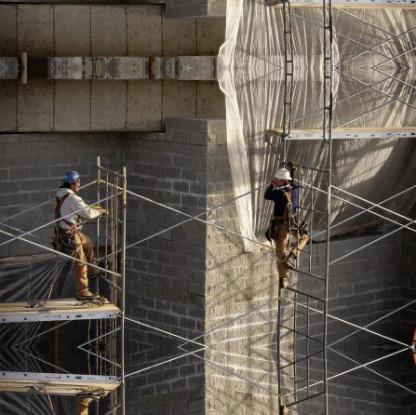
Objects in the image:
label: helmet
label: helmet